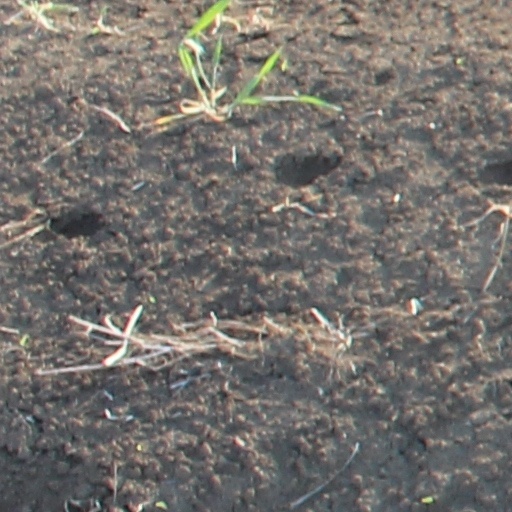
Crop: wheat